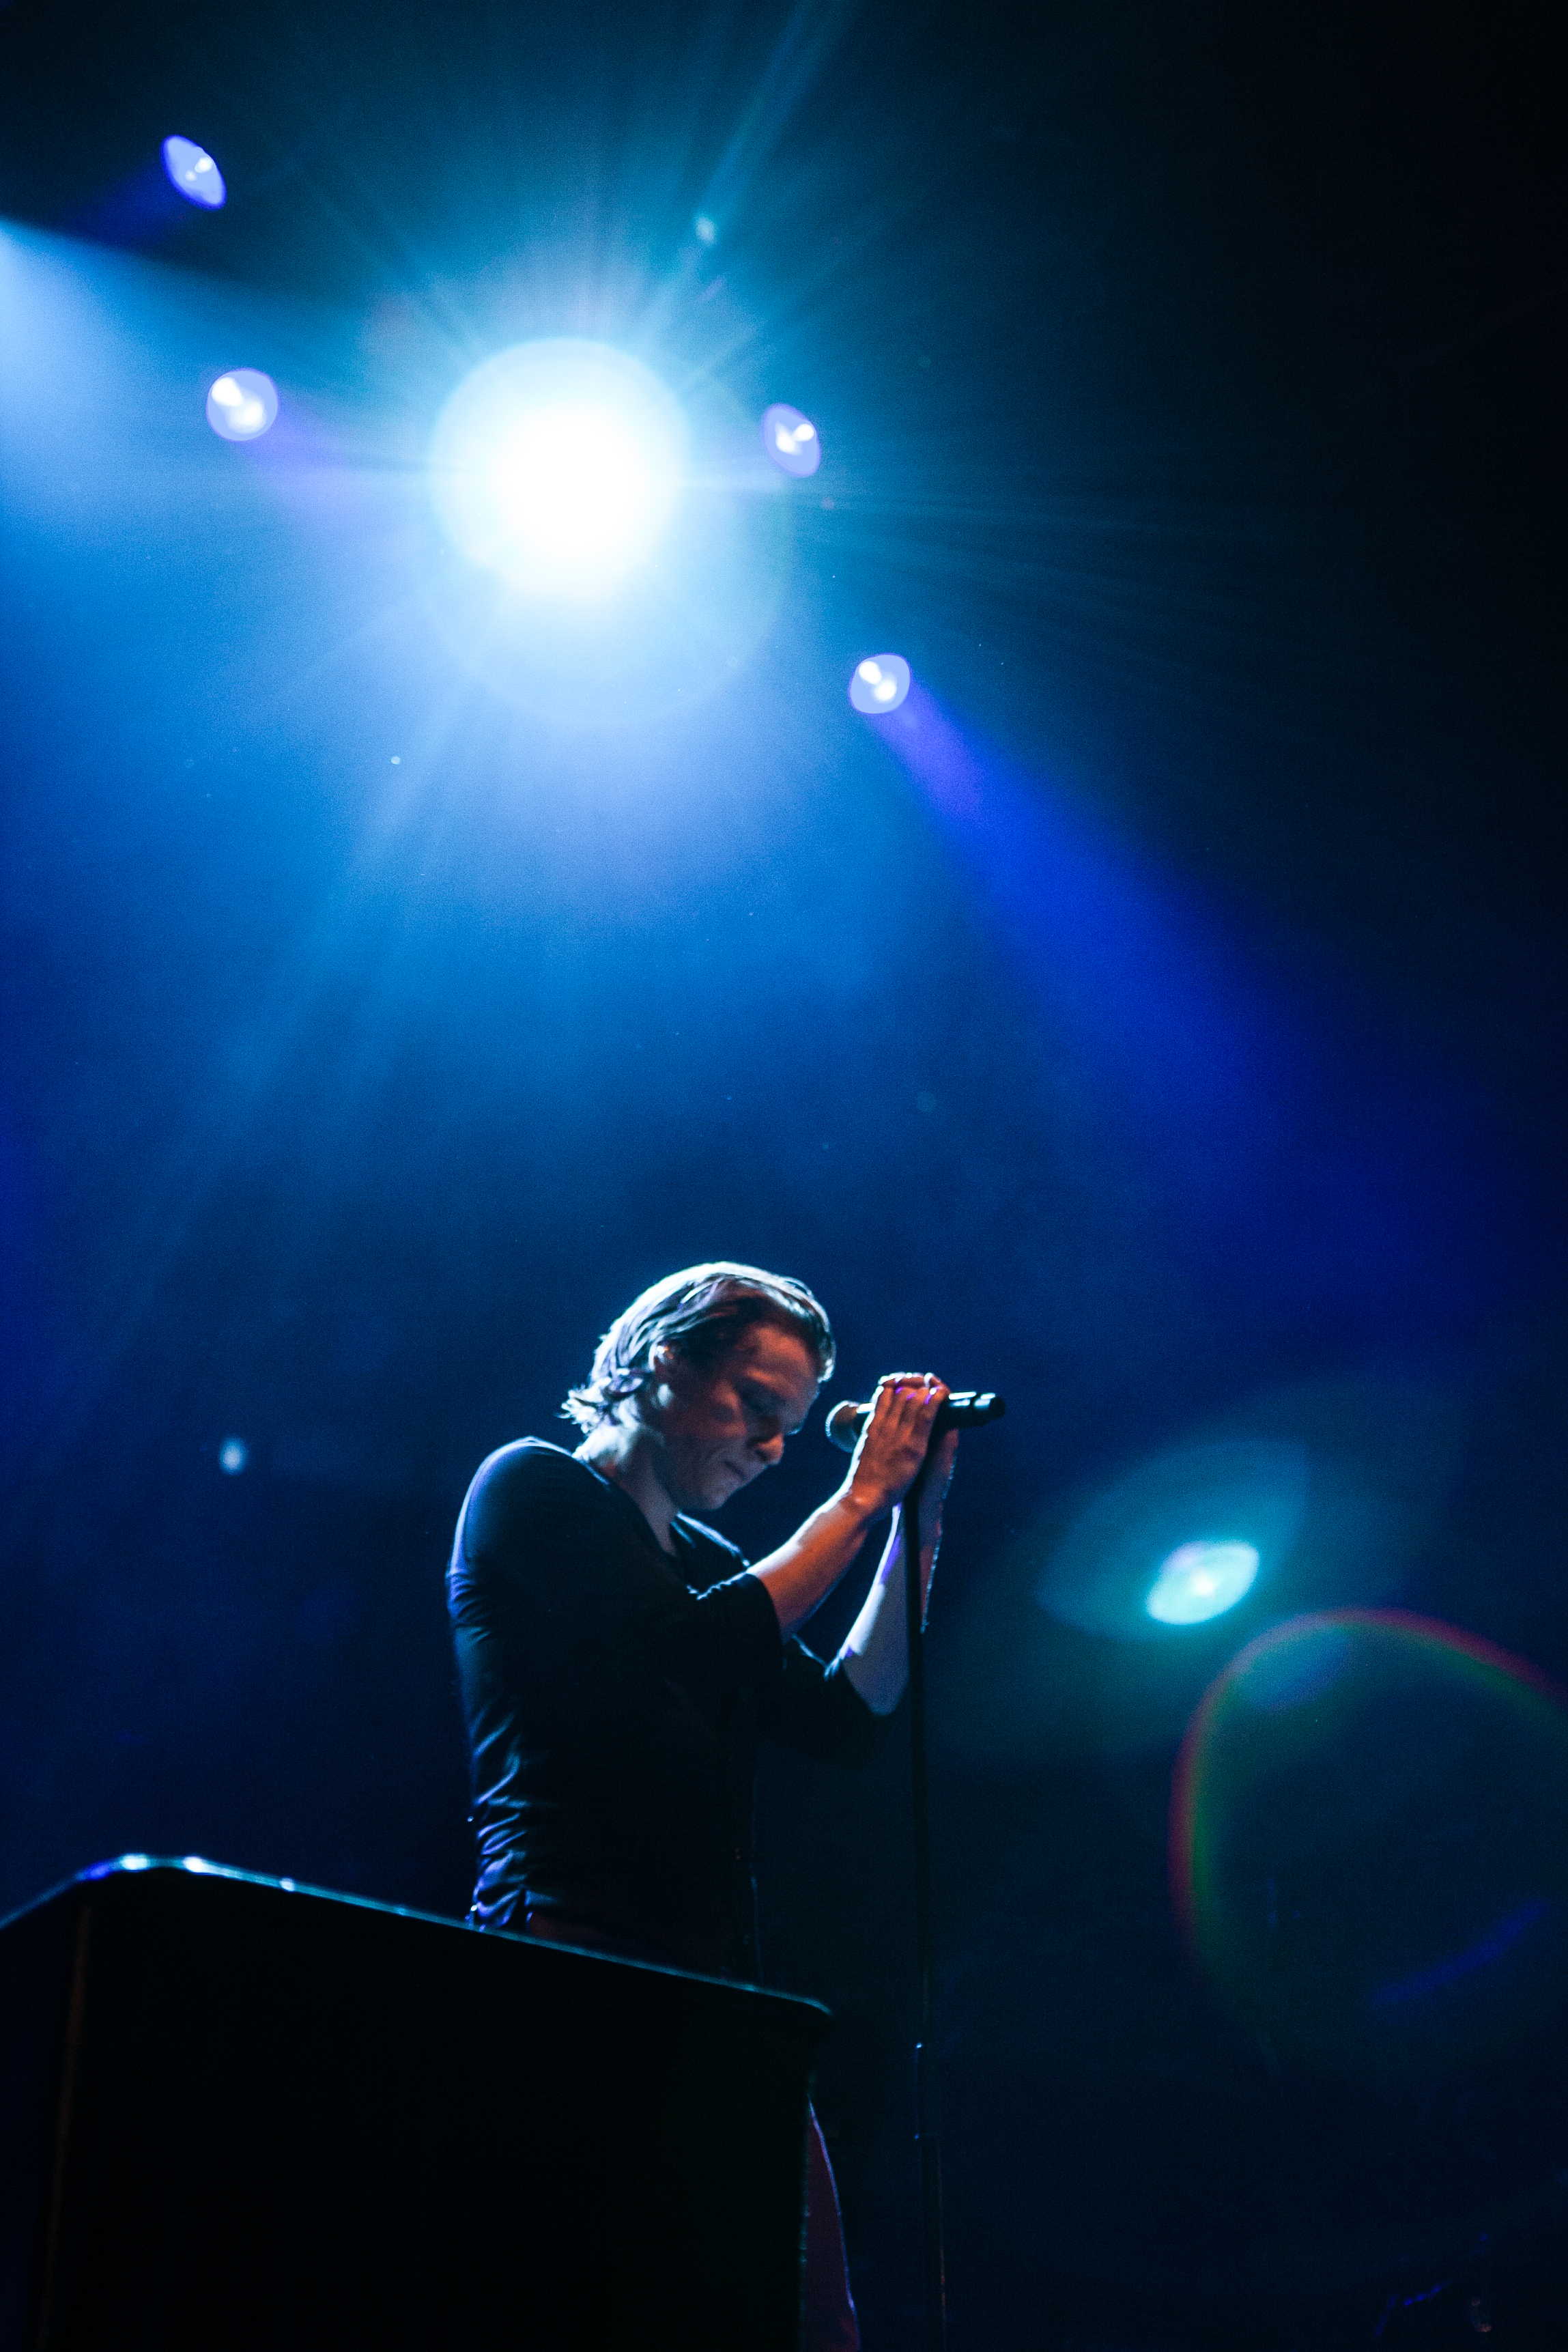
music, concert, live, canon, blue, musician, festival, 40d, gig, stage, brussels, 2012, bsf, sumer, benabar, performance, guitarist, entertainment, performing arts, rock concert